Jared Homan

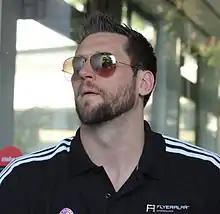
Homan with Bayern Munich

Jared William Homan (born March 6, 1983) is an American professional basketball player who last played for Maccabi Ashdod of the Israeli Premier League. His natural position is power forward, but he is also a center.